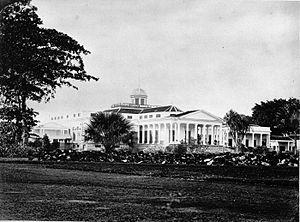
Le gouverneur général des Indes néerlandaises est le représentant du pouvoir néerlandais dans les Indes néerlandaises de 1610 à la reconnaissance de l'indépendance de l'Indonésie par les Pays-Bas en 1949.